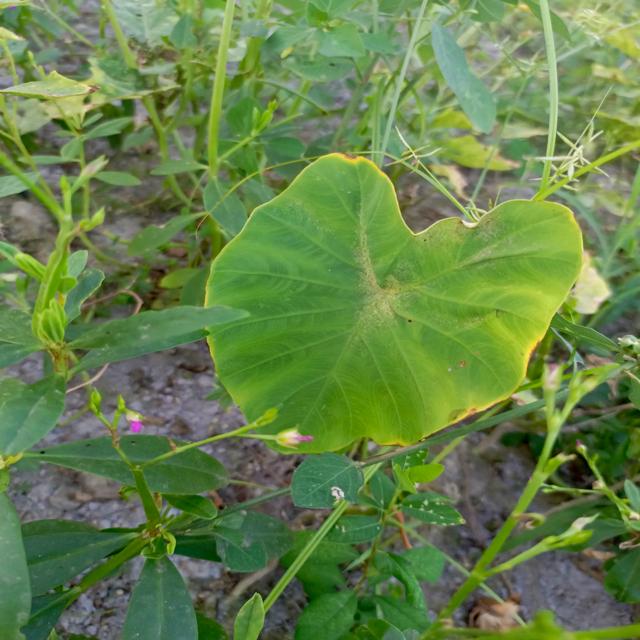
Label: Mid_Blight